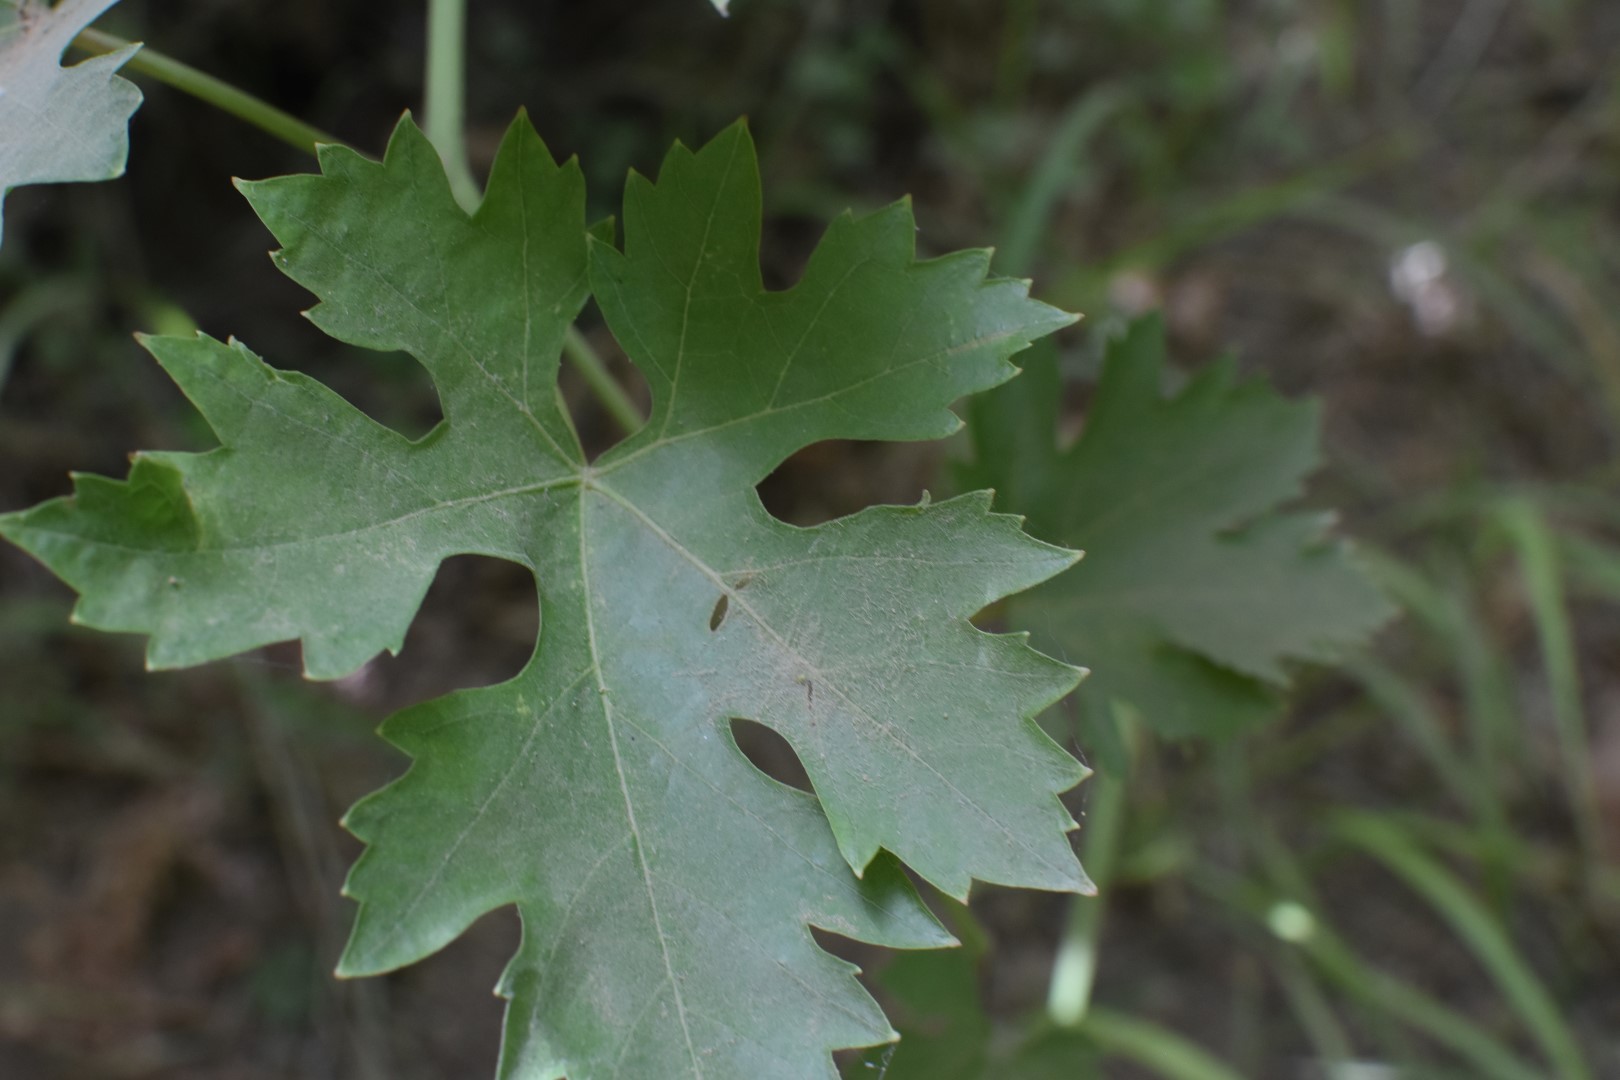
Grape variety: Riasi